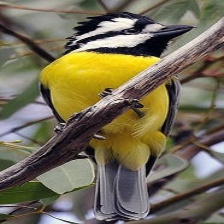
Species: CRESTED SHRIKETIT
Scientific name: FALCUNCULUS FRONTATUS